Sigismond Thalberg

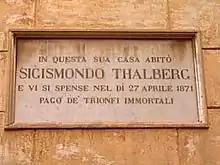
"Sigismond Thalberg lived in this house and died there on April 27, 1871, paid for by immortal triumphs."

For the following four years, Thalberg lived there in silence. In spring 1862, he gave concerts in Paris and London once again, and was as successful as ever. After a last tour in Brazil in 1863, he put an end to his career. He considered taking up a position as a piano professor at the conservatory in Naples, but he did not have the prerequisite of having an Italian nationality. One year later, he received an offer from the same conservatory, but he refused. The claim of Italian pianist and music teacher that Thalberg published instructive editions of J. S. Bach's "Well-Tempered Clavier" and Muzio Clementi's "Gradus ad Parnassum" has been recently disputed by Italian pianist and musicologist . When Thalberg died on 27 April 1871, he left behind a collection of several hundred autographs by famous composers, among them J. S. Bach, Handel, Mozart, Haydn, Beethoven, Schubert, and others; even Liszt. The collection was sold after Thalberg's death. He is buried at Naples' Poggioreale cemetery.